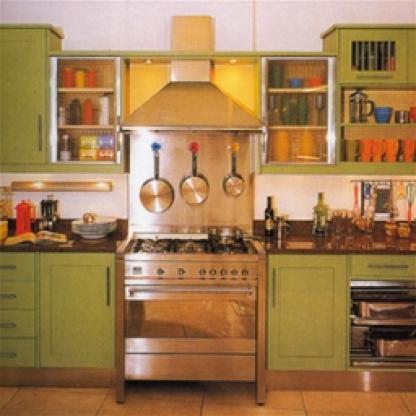
Scene: Indoor